Preacher (TV series)

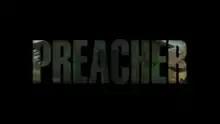
Title card variant from the pilot

Preacher is an American supernatural adventure television series developed by Sam Catlin, Evan Goldberg, and Seth Rogen for AMC starring Dominic Cooper, Joseph Gilgun and Ruth Negga. The series is based on the comic book series "Preacher" created by Garth Ennis and Steve Dillon and published by DC Comics' Vertigo imprint. The series was officially picked up on September 9, 2015, with a ten-episode order which premiered on May 22, 2016. The series was renewed for a fourth and final season, which premiered on August 4, 2019 and concluded on September 29, 2019.